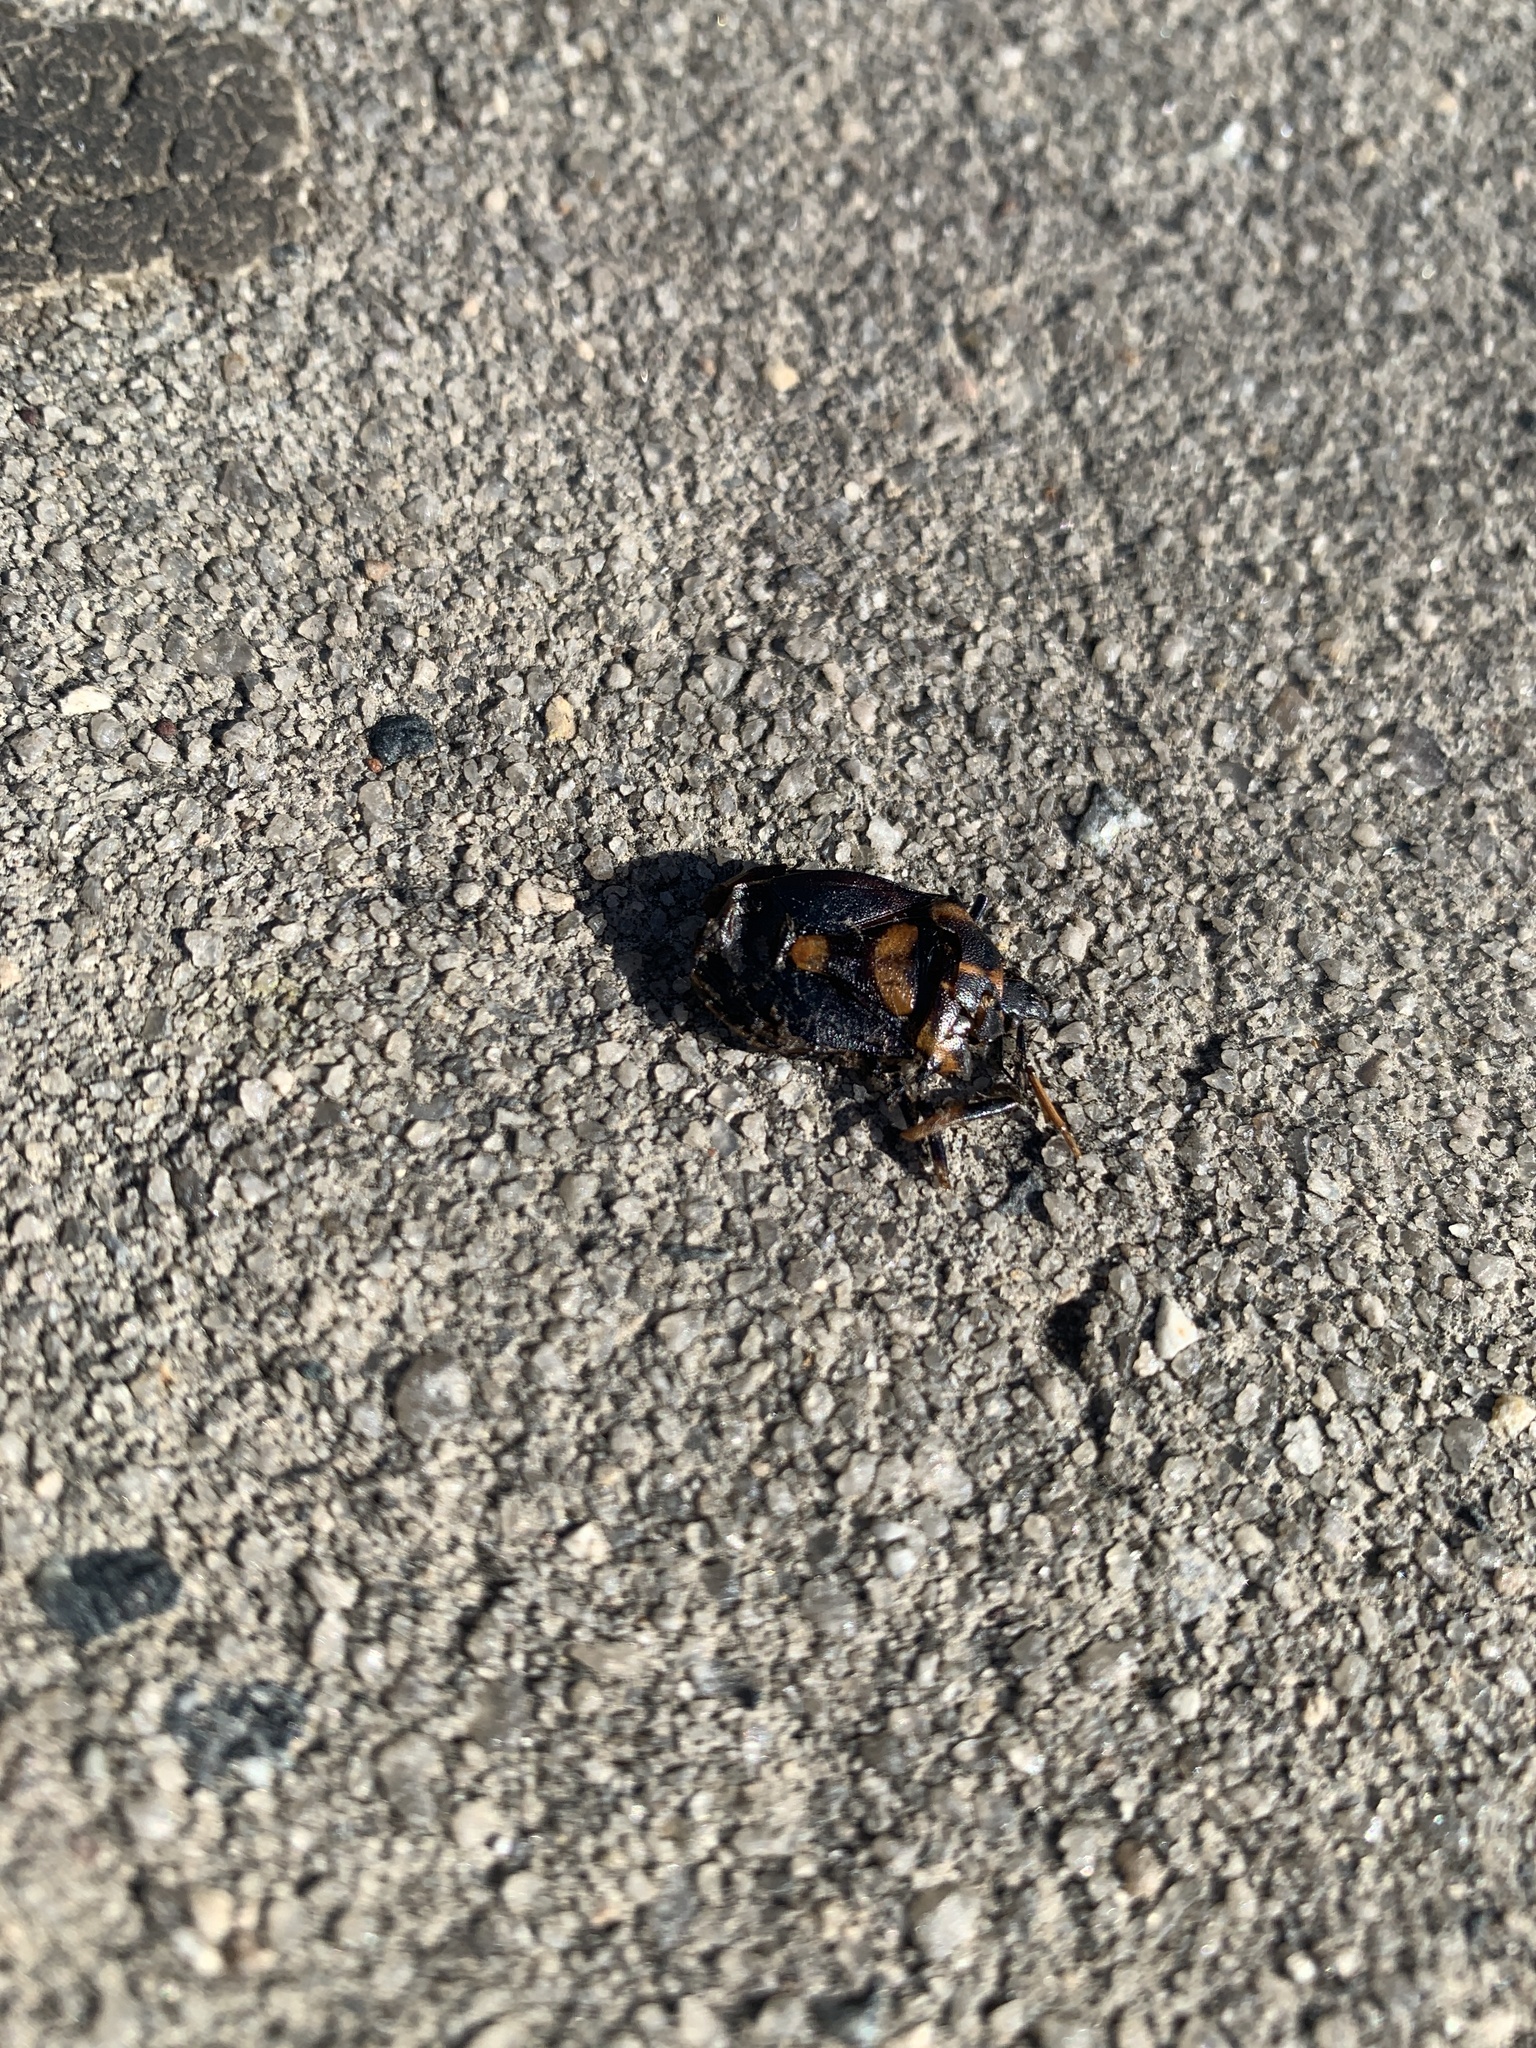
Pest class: stink_bug